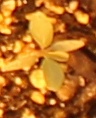
Label: Palmer Amaranth